Pencak silat at the 2005 SEA Games

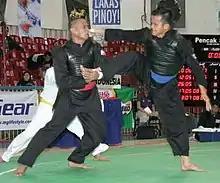

Pencak Silat at the 2005 SEA Games took place in the Cebu Coliseum, Cebu City, Cebu, Philippines.